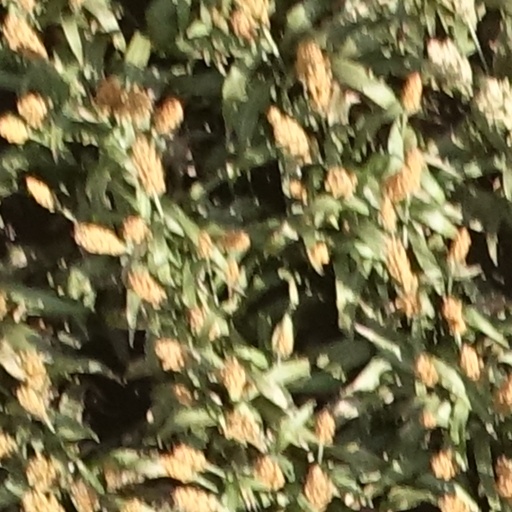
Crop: sorghum